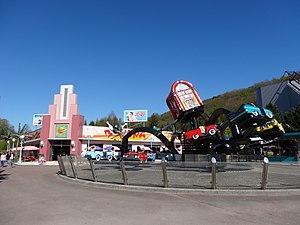
Hollywood Blvd et l'attraction Juke Box dans le village rock'n'roll du parc Nigloland
Nigloland est un parc d'attractions situé à Dolancourt dans le département français de l'Aube.